Oda Schottmüller

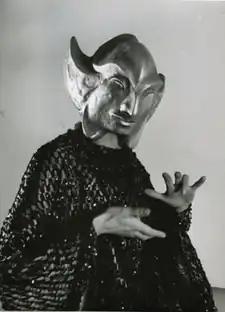
Oda Schottmüller masked in the "alraune" dance performance with the "Mandrake" mask, circa 1941

In 1931, after passing the physical fitness examination that consisted of physical education and gymnastics, she joined the Volksbühne theatre as a dancer. At the same time, she had a sculpture studio in Berlin that was in the same building as Johannes Itten's studio. In the early 1930s, she designed costumes and wooden masks in the studio to incorporate into her performances.